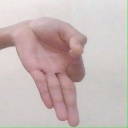
अक्षर: ज्ञ